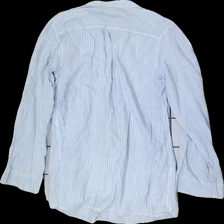
View: back
Type: Shirt
Category: Ladies
Brand: Not in the list
Brand text on label: Number One
Colors: White, Blue
Material: 100% cotton
Pattern: Checkered print
Cut: Regular
Size: 34
Season: All
Price range: 50-100
Recommended usage: Reuse